Herbert Jory

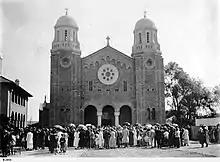
St Saviours, Hindmarsh, at its opening in 1924

Jory was a partner in the leading firm of Woods, Bagot & Jory from 1913, after 1915 Woods, Bagot, Jory & Laybourne Smith, consisting of Bagot, Edward John Woods and Louis Laybourne-Smith, until 30 September 1930, before establishing his own practice. During this time he designed the Gartrell Memorial Church in the inner-eastern Adelaide suburb of Rose Park (2014–2015), which is now state-heritage-listed.